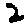
Label: 2